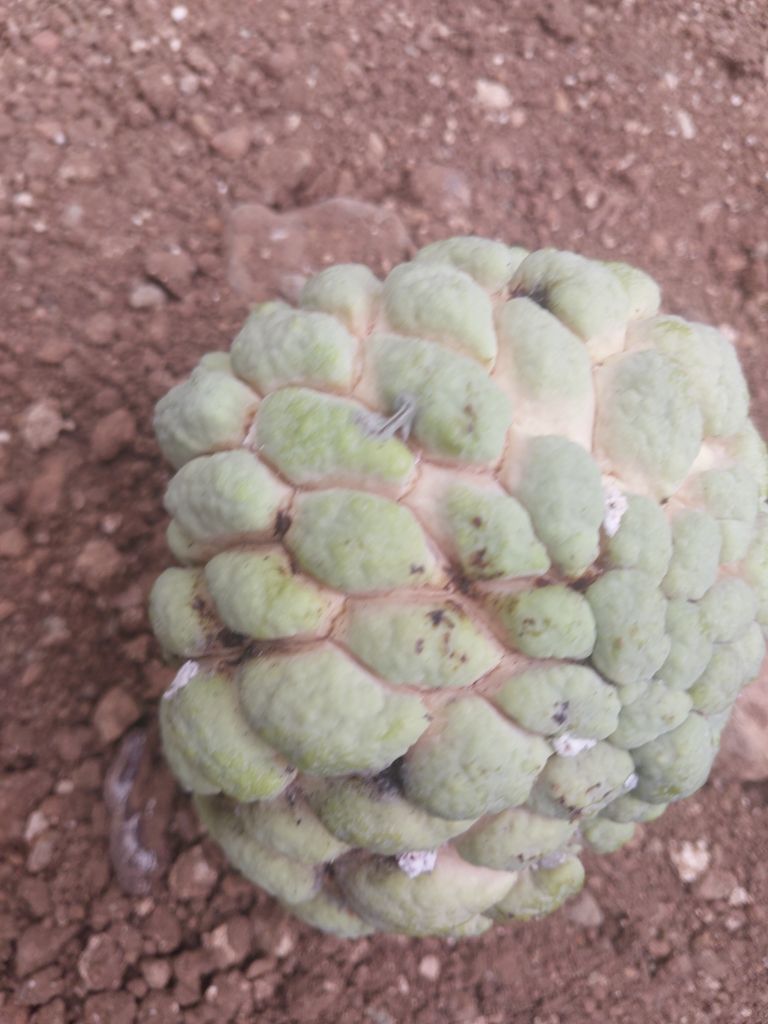
Disease label: Athracnose